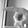
ASL letter: P